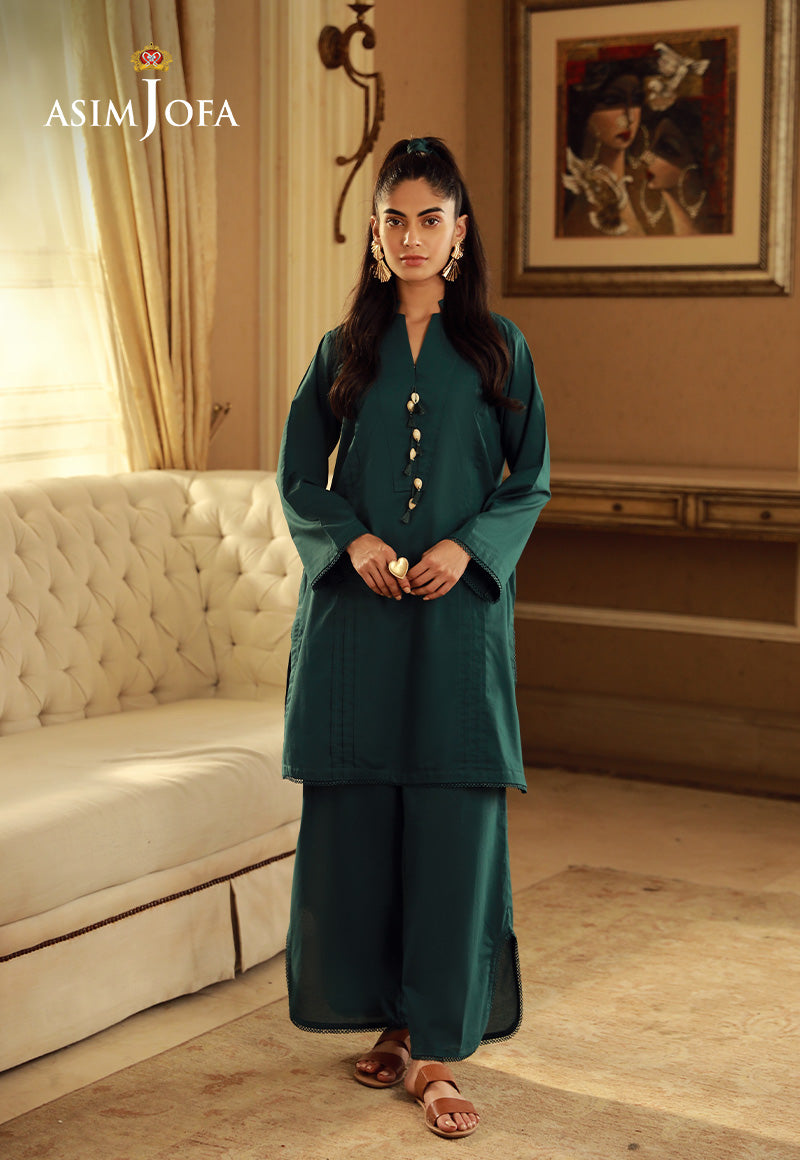
emerald kurta set